Francisco de Miranda

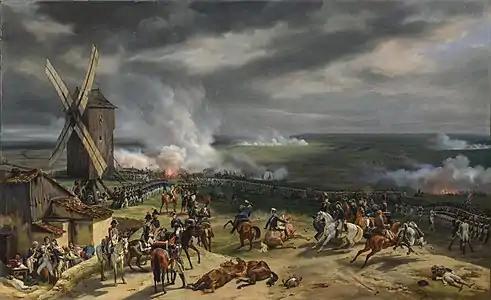
"The Battle of Valmy" by Horace Vernet.

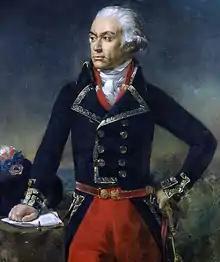
French commander Charles François Dumouriez, who used the town of Tienen as a base during the March 1793 Battle of Neerwinden

Starting in 1791, Miranda took an active part in the French Revolution as marechal de camp. In Paris, he befriended the Girondists Jacques Pierre Brissot and Jérôme Pétion de Villeneuve, and he briefly served as a general in the section of the French Revolutionary Army commanded by Charles François Dumouriez, fighting in the 1792 campaign of Valmy.